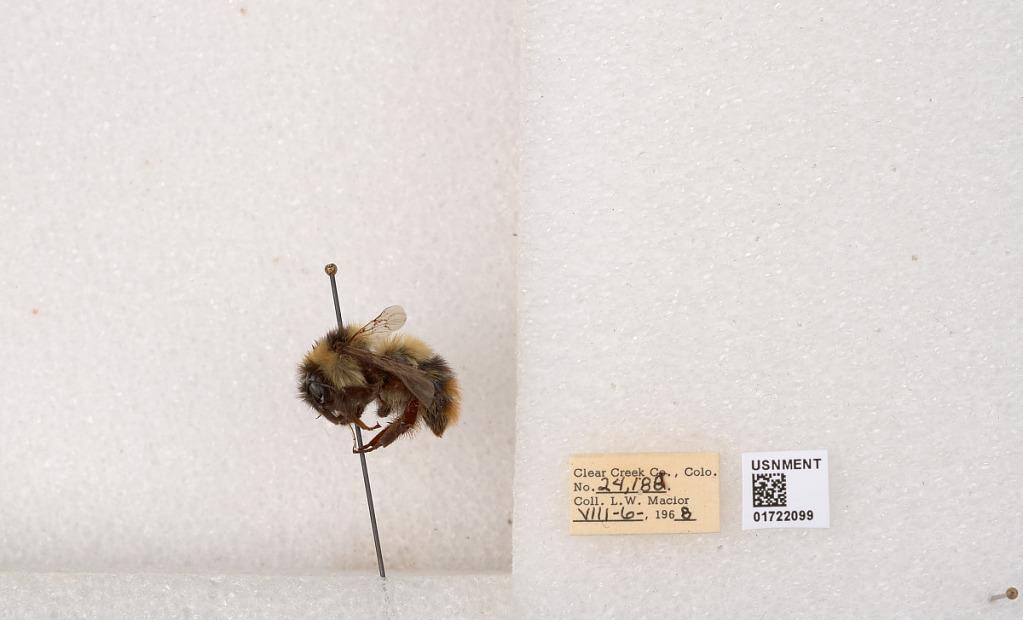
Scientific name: Bombus kirbyellus
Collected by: L. Macior
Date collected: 1968-8-6
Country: United States
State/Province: Colorado
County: Clear Creek
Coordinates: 39.6891, -105.644